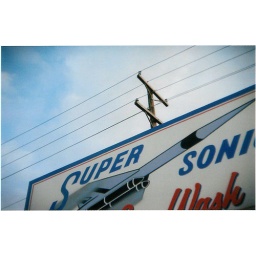
Walking to eat Indian food by my house, this car wash is by my house too.